Colorado–Slovenia National Guard Partnership

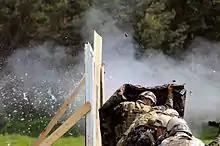
Soldiers from Slovenian Army Special Operations and the Colorado Army National Guard's 5th Battalion, 19th Special Forces Group (Airborne), practice explosive breaching techniques during a three-week Joint Combined Exchange Training exercise in Slovenia

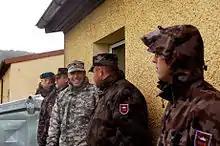
US Army soldiers wait for formation with Slovenian soldiers they've been training with at U.S. Army Garrison Hohenfels in Germany

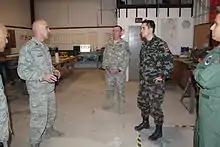
Leaders from Colorado and Slovenia discuss range at Fort Carson, Colo., Oct. 31, 2012

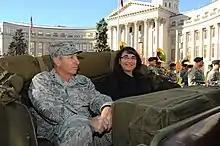
Slovenian Defense Minister Dr. Ljubica Jelusic participates in the 2010 Denver Veterans Day parade with Adjutant General Maj. Gen. H. Michael Edwards

The Colorado–Slovenia National Guard Partnership is one of 25 European partnerships that make up the U.S. European Command State Partnership Program and one of 88 worldwide partnerships that make-up the National Guard State Partnership Program.